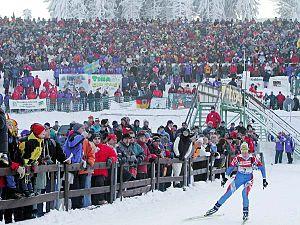
Le biathlon, du latin bi-, « deux », et du grec athlon « combat, lutte », est une épreuve combinant deux disciplines. Par coutume, quand on parle du biathlon, on évoque la combinaison du ski de fond et tir à la carabine. Ce sport d'origine militaire combine ainsi l'endurance nécessaire au ski de fond au calme et à l’adresse nécessaires au tir. La maîtrise de ces deux disciplines pourtant antagonistes est le principe même du biathlon, sport olympique depuis les Jeux de Squaw Valley en 1960, mais dont l'ancêtre, la Patrouille militaire, avait été disputé dès les premiers Jeux d'hiver en 1924 à Chamonix